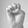
ASL letter: E